List of Mission: Impossible (TV series) characters

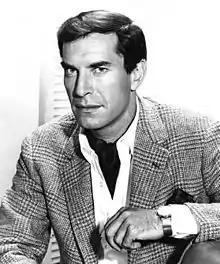

His abilities as a "ladies' man" were instrumental to the success of a number of missions. On one occasion, his role led to him having romantic feelings for a target who was killed at the end of the mission. In several early episodes, a romantic attachment to Cinnamon Carter was hinted at, if never explicit. While he probably had the least expertise in hand-to-hand combat of the original men on the IMF team, he was regularly called upon to defend himself in it, and usually came out on top. He was skilled with handguns and capable of killing when necessary. Rollin also has displayed incredible endurance several times, as shown by being put under physical torture frequently. He was willing to do solo missions as well as help with personal off book missions for the IMF leader.